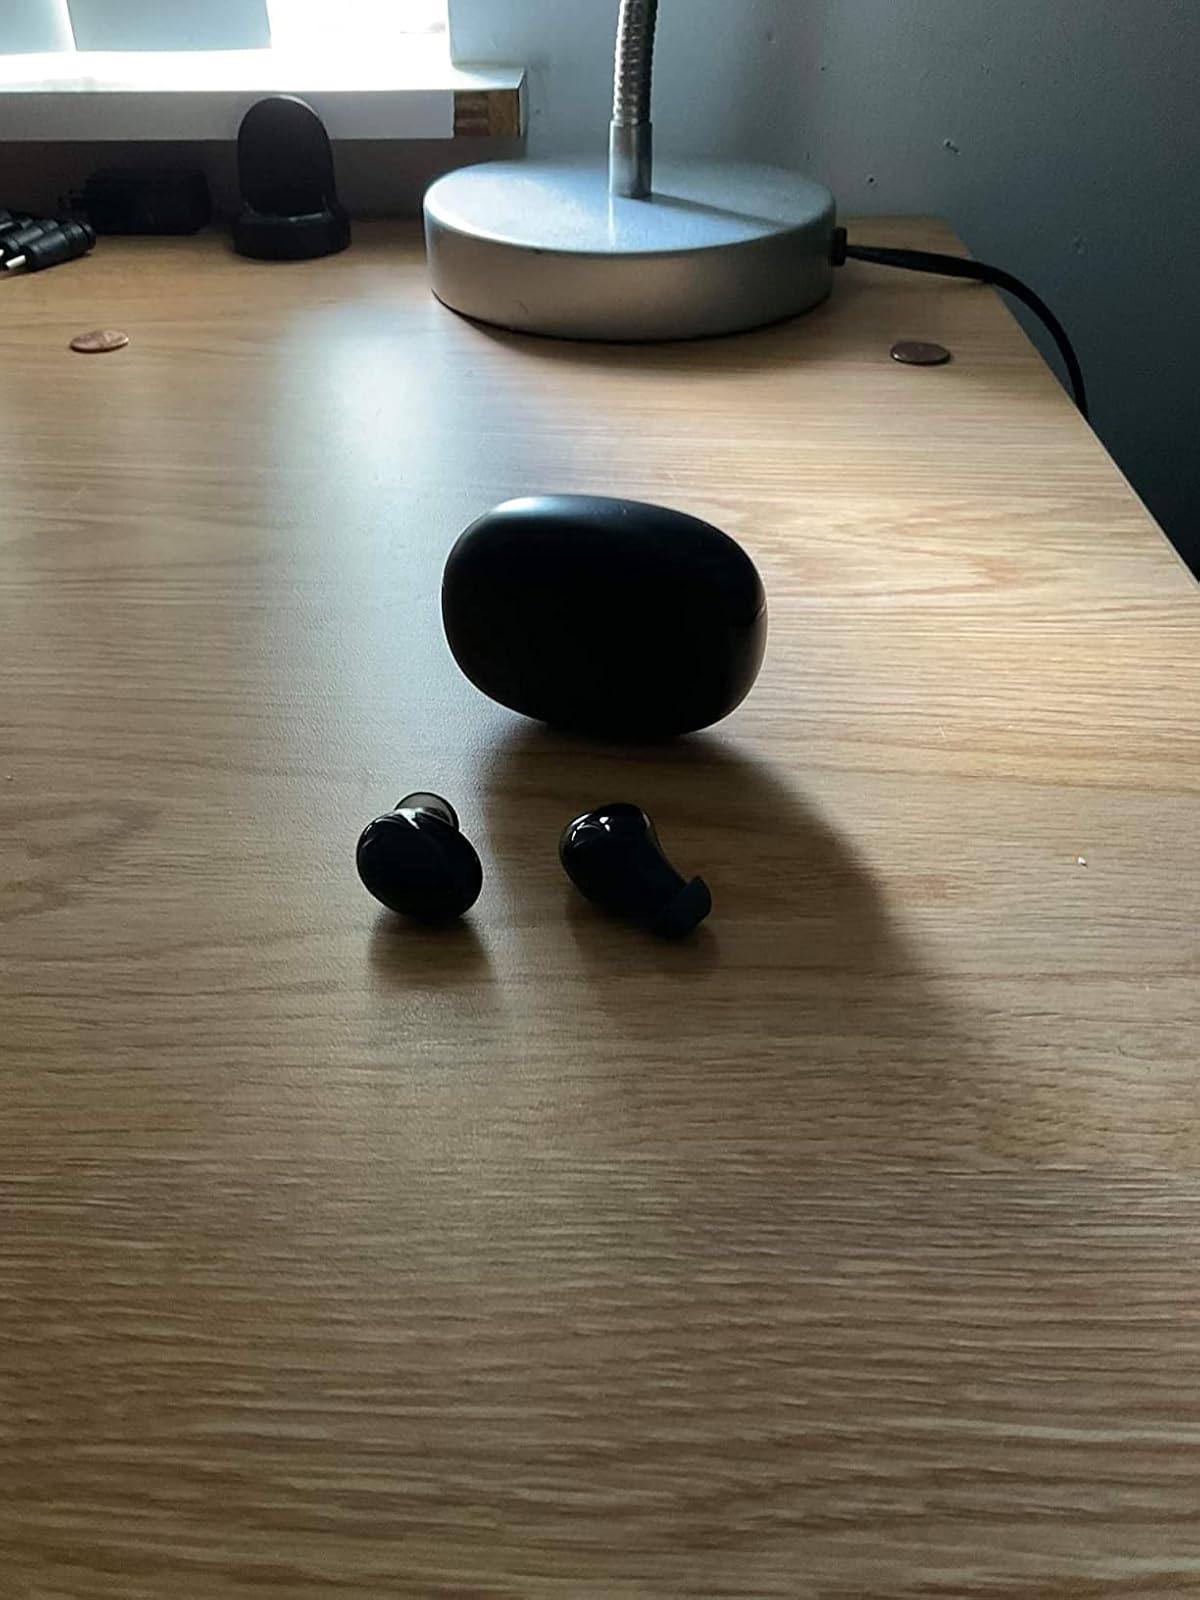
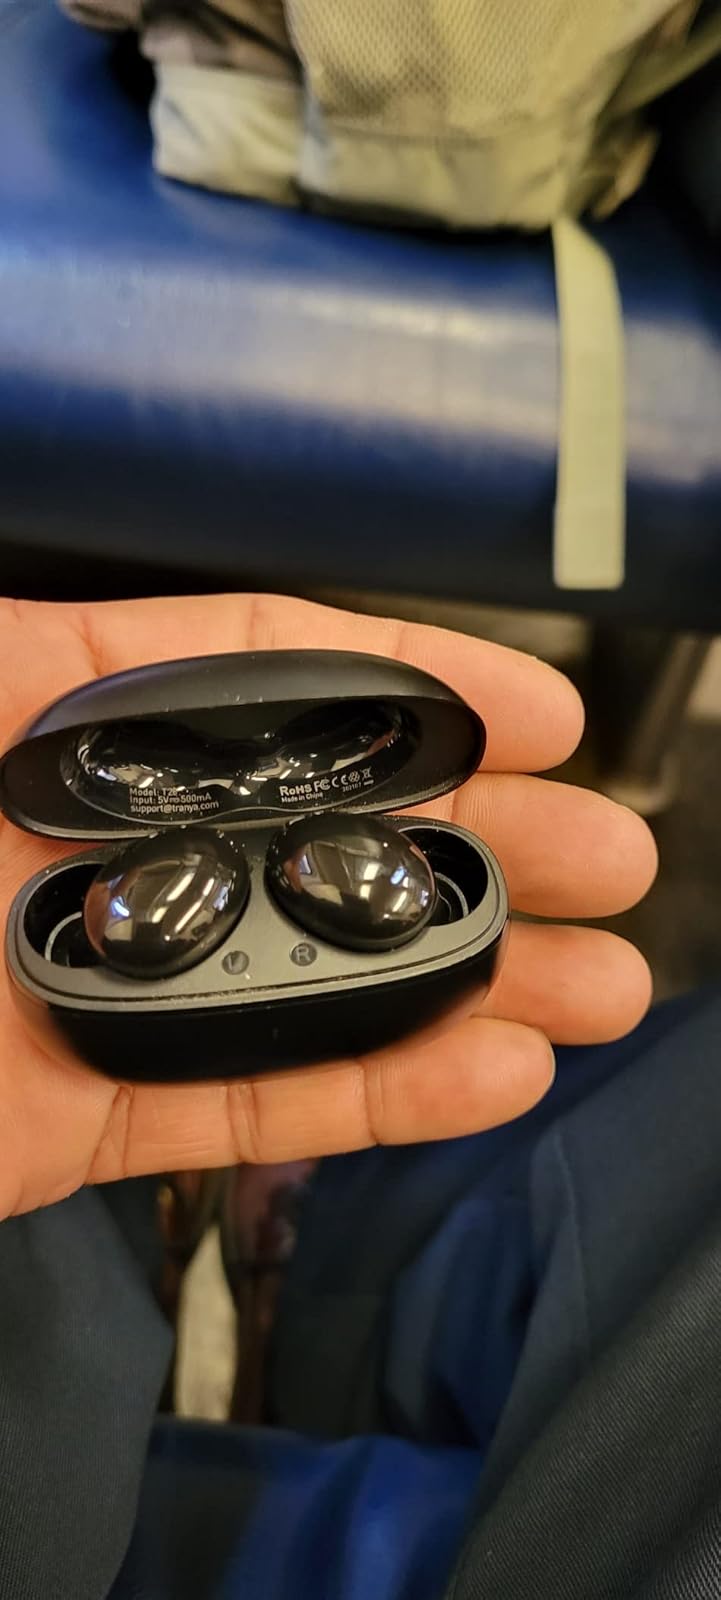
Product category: earbuds
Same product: yes